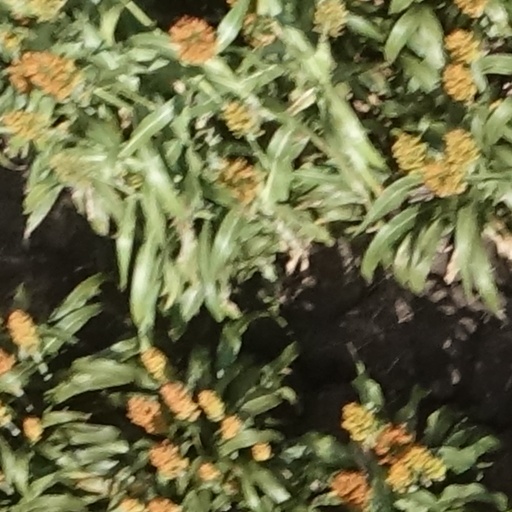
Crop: sorghum